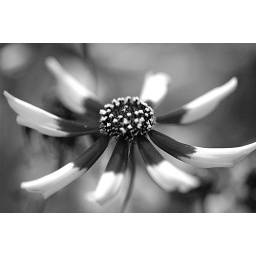
One of the flowers I have in my backyard. Converted to black and white in CS3 with green filter preset.